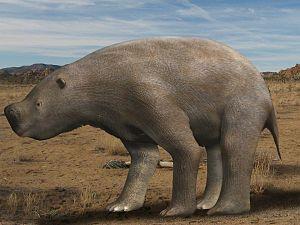
Nototherium est un genre éteint de marsupiaux. Il était proche des Vombatidae bien que sa taille fût comparable à celle d'un rhinocéros. Ce mammifère était herbivore avec des molaires hypsodontes. On a découvert des restes de Nototherium en Australie qui datent du Pliocène.